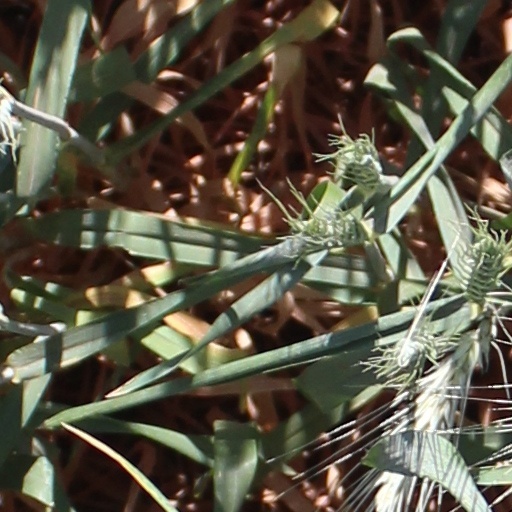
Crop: wheat